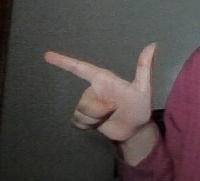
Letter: yaa